Joey Bond

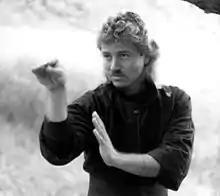
Joey Bond Tai Chi Master

Joey Bond (born March30,1948) is a Romanian-born author, composer, and teacher of Tai Chi. He had a nationally syndicated PBS series which aired on 134 stations, which includes worldwide distribution, from 1994present, entitled "Tai Chi Innerwave with Joey Bond," comprising 23programs. Bond teaches Tai Chi Ch’uan and other martial art styles. His students have included golfer Maggie Will and musician Ben Taylor. Bond is, as well, a professional magician.